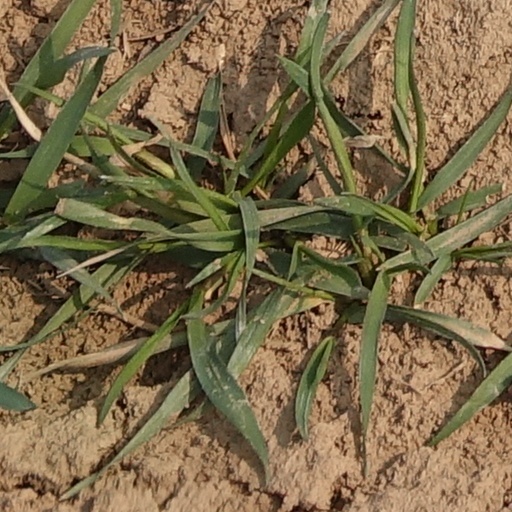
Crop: wheat